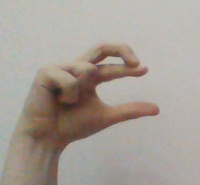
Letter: thal